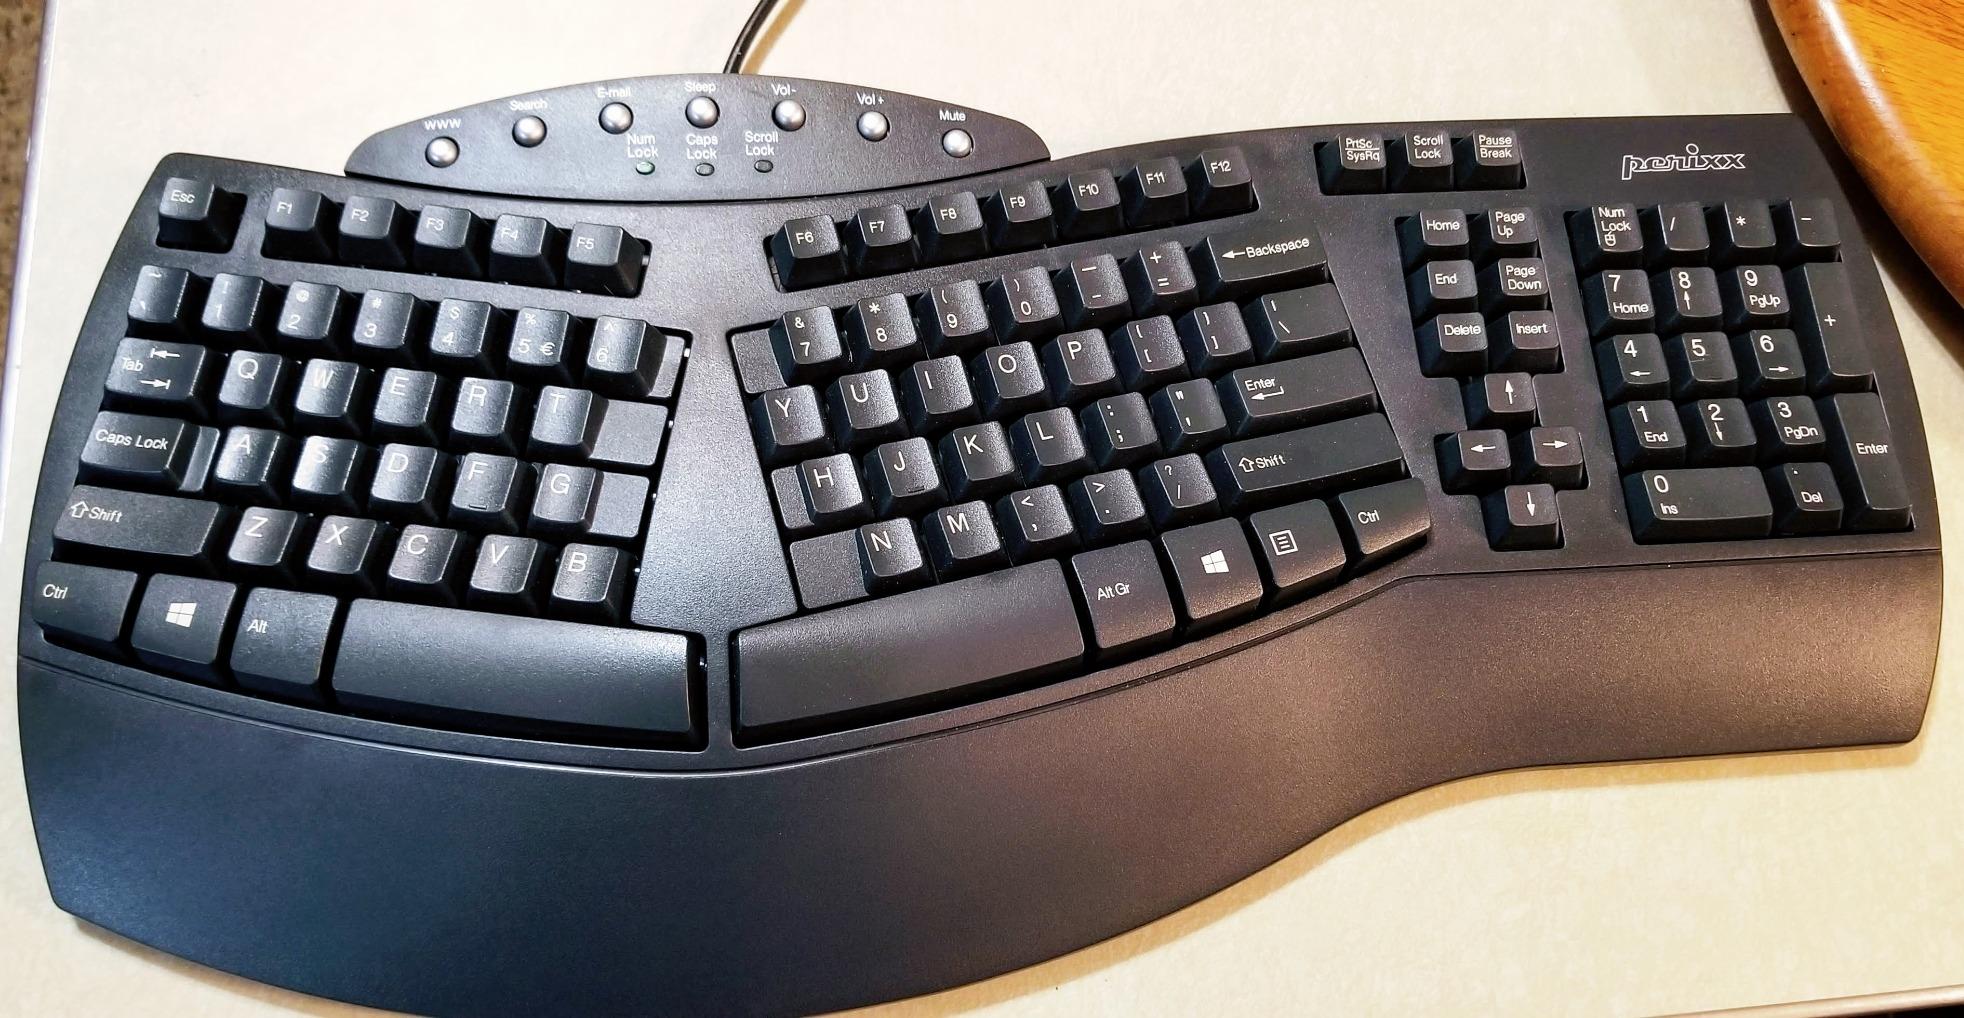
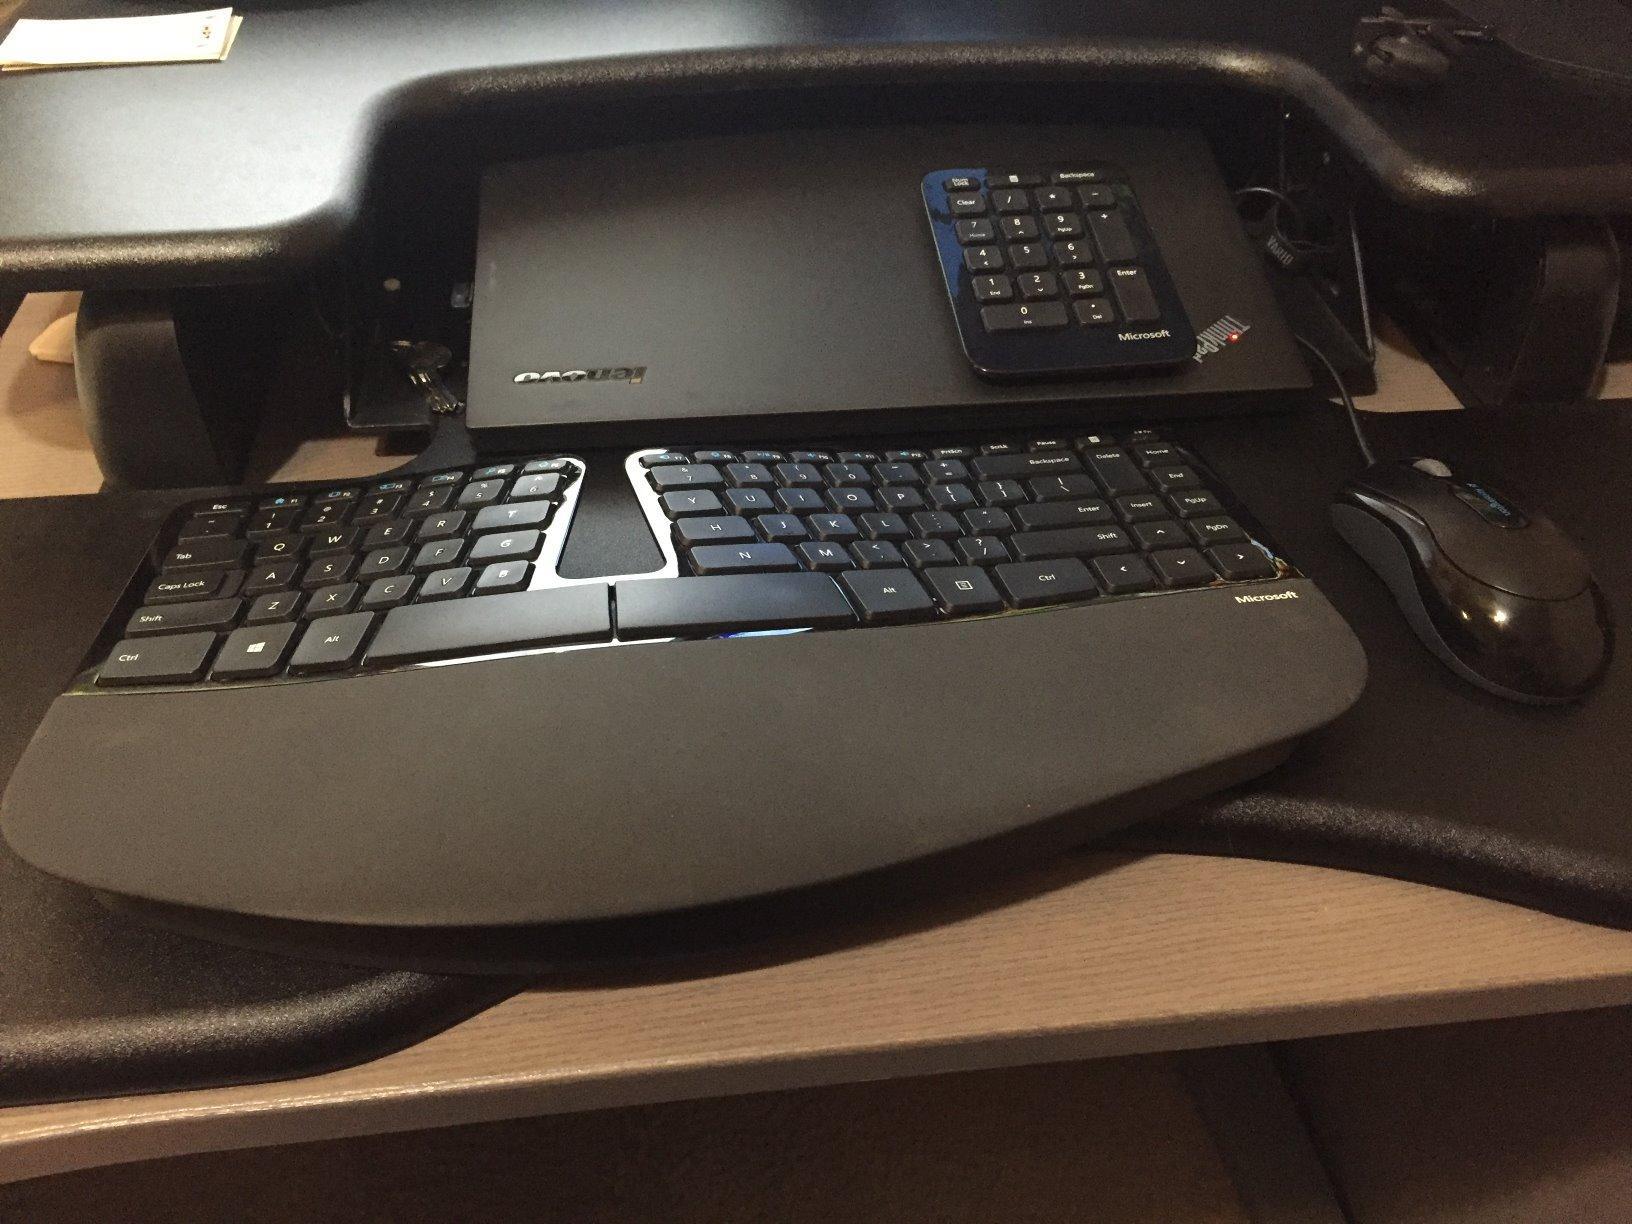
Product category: keyboard
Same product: no